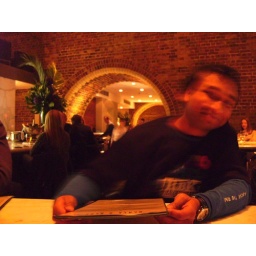
palash in black and blue